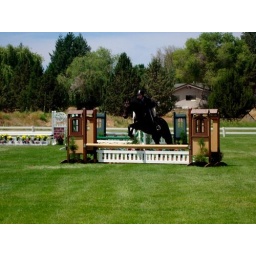
Clients horse jumping the baby green hunters in Bend '09